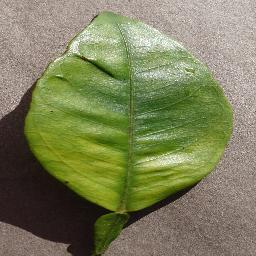
Label: Orange___Haunglongbing_(Citrus_greening)